Swedish nuclear weapons program

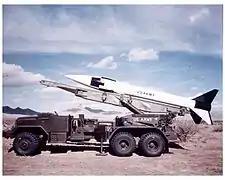
MGR-1 Honest John missile and launcher

Following the 1956 decision regarding Sweden's roadmap towards nuclear power, the civilian nuclear program began to outpace the military nuclear program. This was in spite of the fact that the "Swedish line" was adopted partially to maintain Sweden's Freedom of action with respect to nuclear weapons development. The two programs diverged for multiple reasons. Although AB Atomenergi was part of the nuclear weapons program, its primary goal was to develop nuclear reactors suitable for power production, in the process staying ahead of energy suppliers such as Vattenfall and Asea. In the early 1950s, Sweden also gained access to American knowledge regarding nuclear technology. American President Dwight D. Eisenhower launched the Atoms for Peace program in his speech in December 1953. In 1955, the program was followed by the publication of a large amount of documents at the International Conference on the Peaceful Use of Atomic Energy in Geneva.